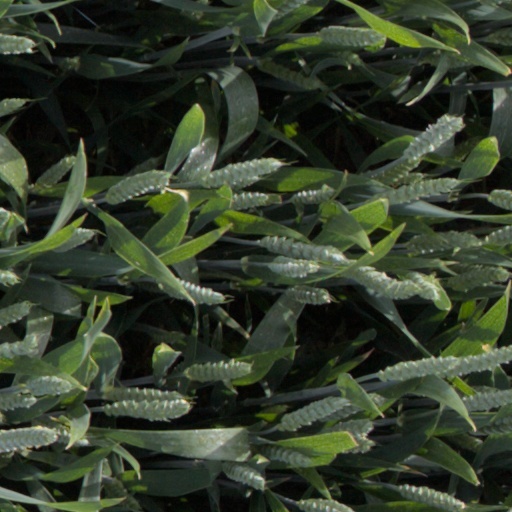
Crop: wheat